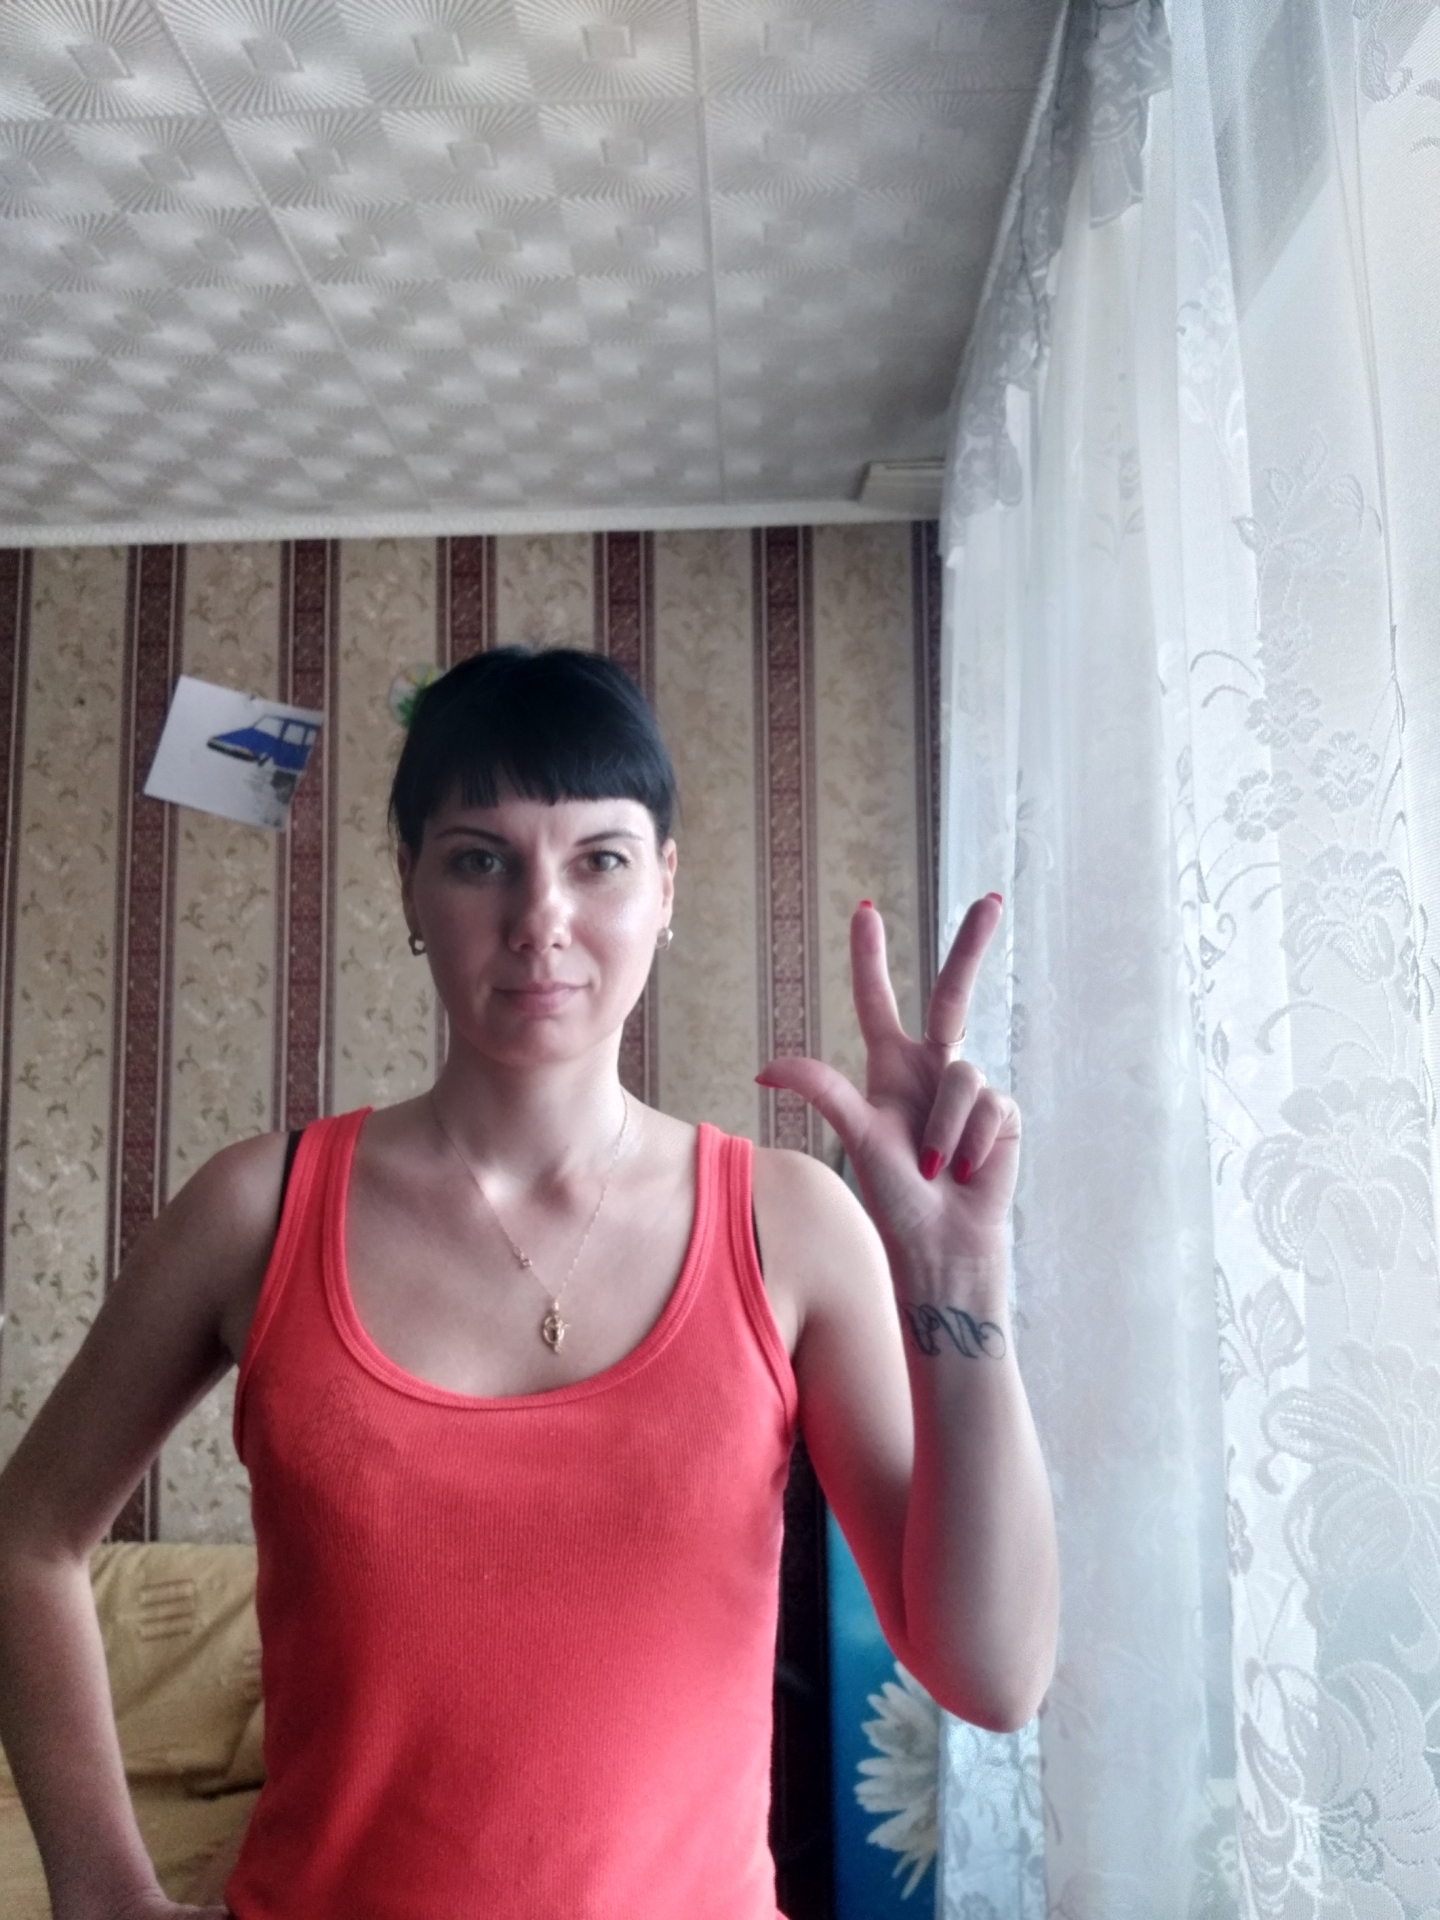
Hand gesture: three2